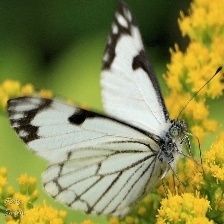
Species: PINE WHITE
Butterfly family (ImageNet category): cabbage_butterfly